Grit bin

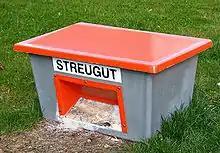
German grit bin

Grit bins can be subjected to vandalism, such as arson. The lid can also be left open, leaving rain to dilute the rock salt in the mixture, leaving it much less effective than dry rock salt. In the United Kingdom, the local county council is usually responsible for maintaining and refilling grit bins as well as spreading rock salt on the roads.